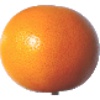
Label: Grapefruit Pink 1